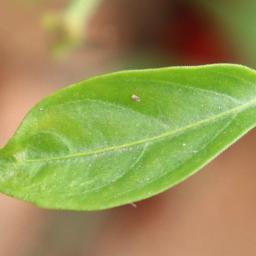
Label: healthy